Hawaii State Capitol

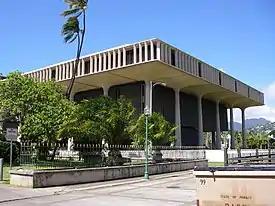
The Hawaii State Capitol from the southeast

The Hawaii State Capitol is the official statehouse or capitol building of the U.S. state of Hawaii. From its chambers, the executive and legislative branches perform the duties involved in governing the state. The Hawaii State Legislature—composed of the twenty-five member Hawaii State Senate led by the President of the Senate and the fifty-one member Hawaii State House of Representatives led by the Speaker of the House—convenes in the building. Its principal tenants are the governor and lieutenant governor of Hawaii, as well as all legislative offices and the Legislative Reference Bureau.